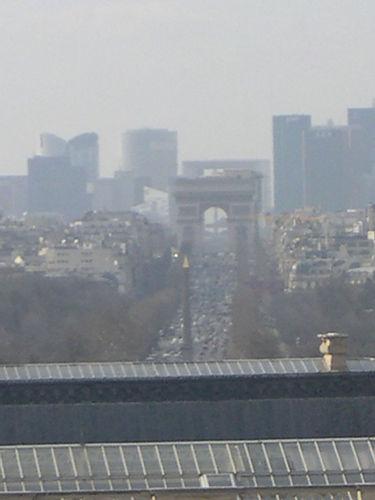
Weather: foggy or hazy